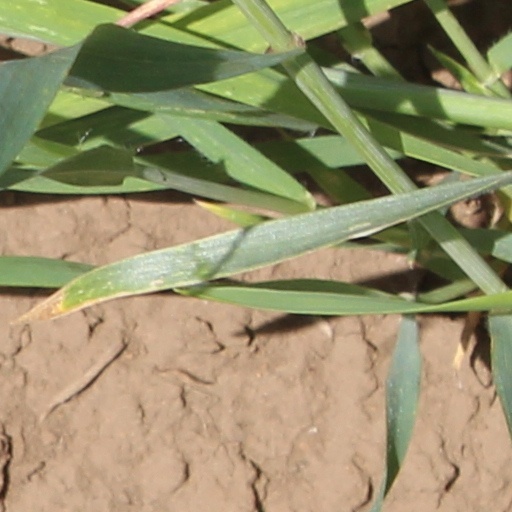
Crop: wheat